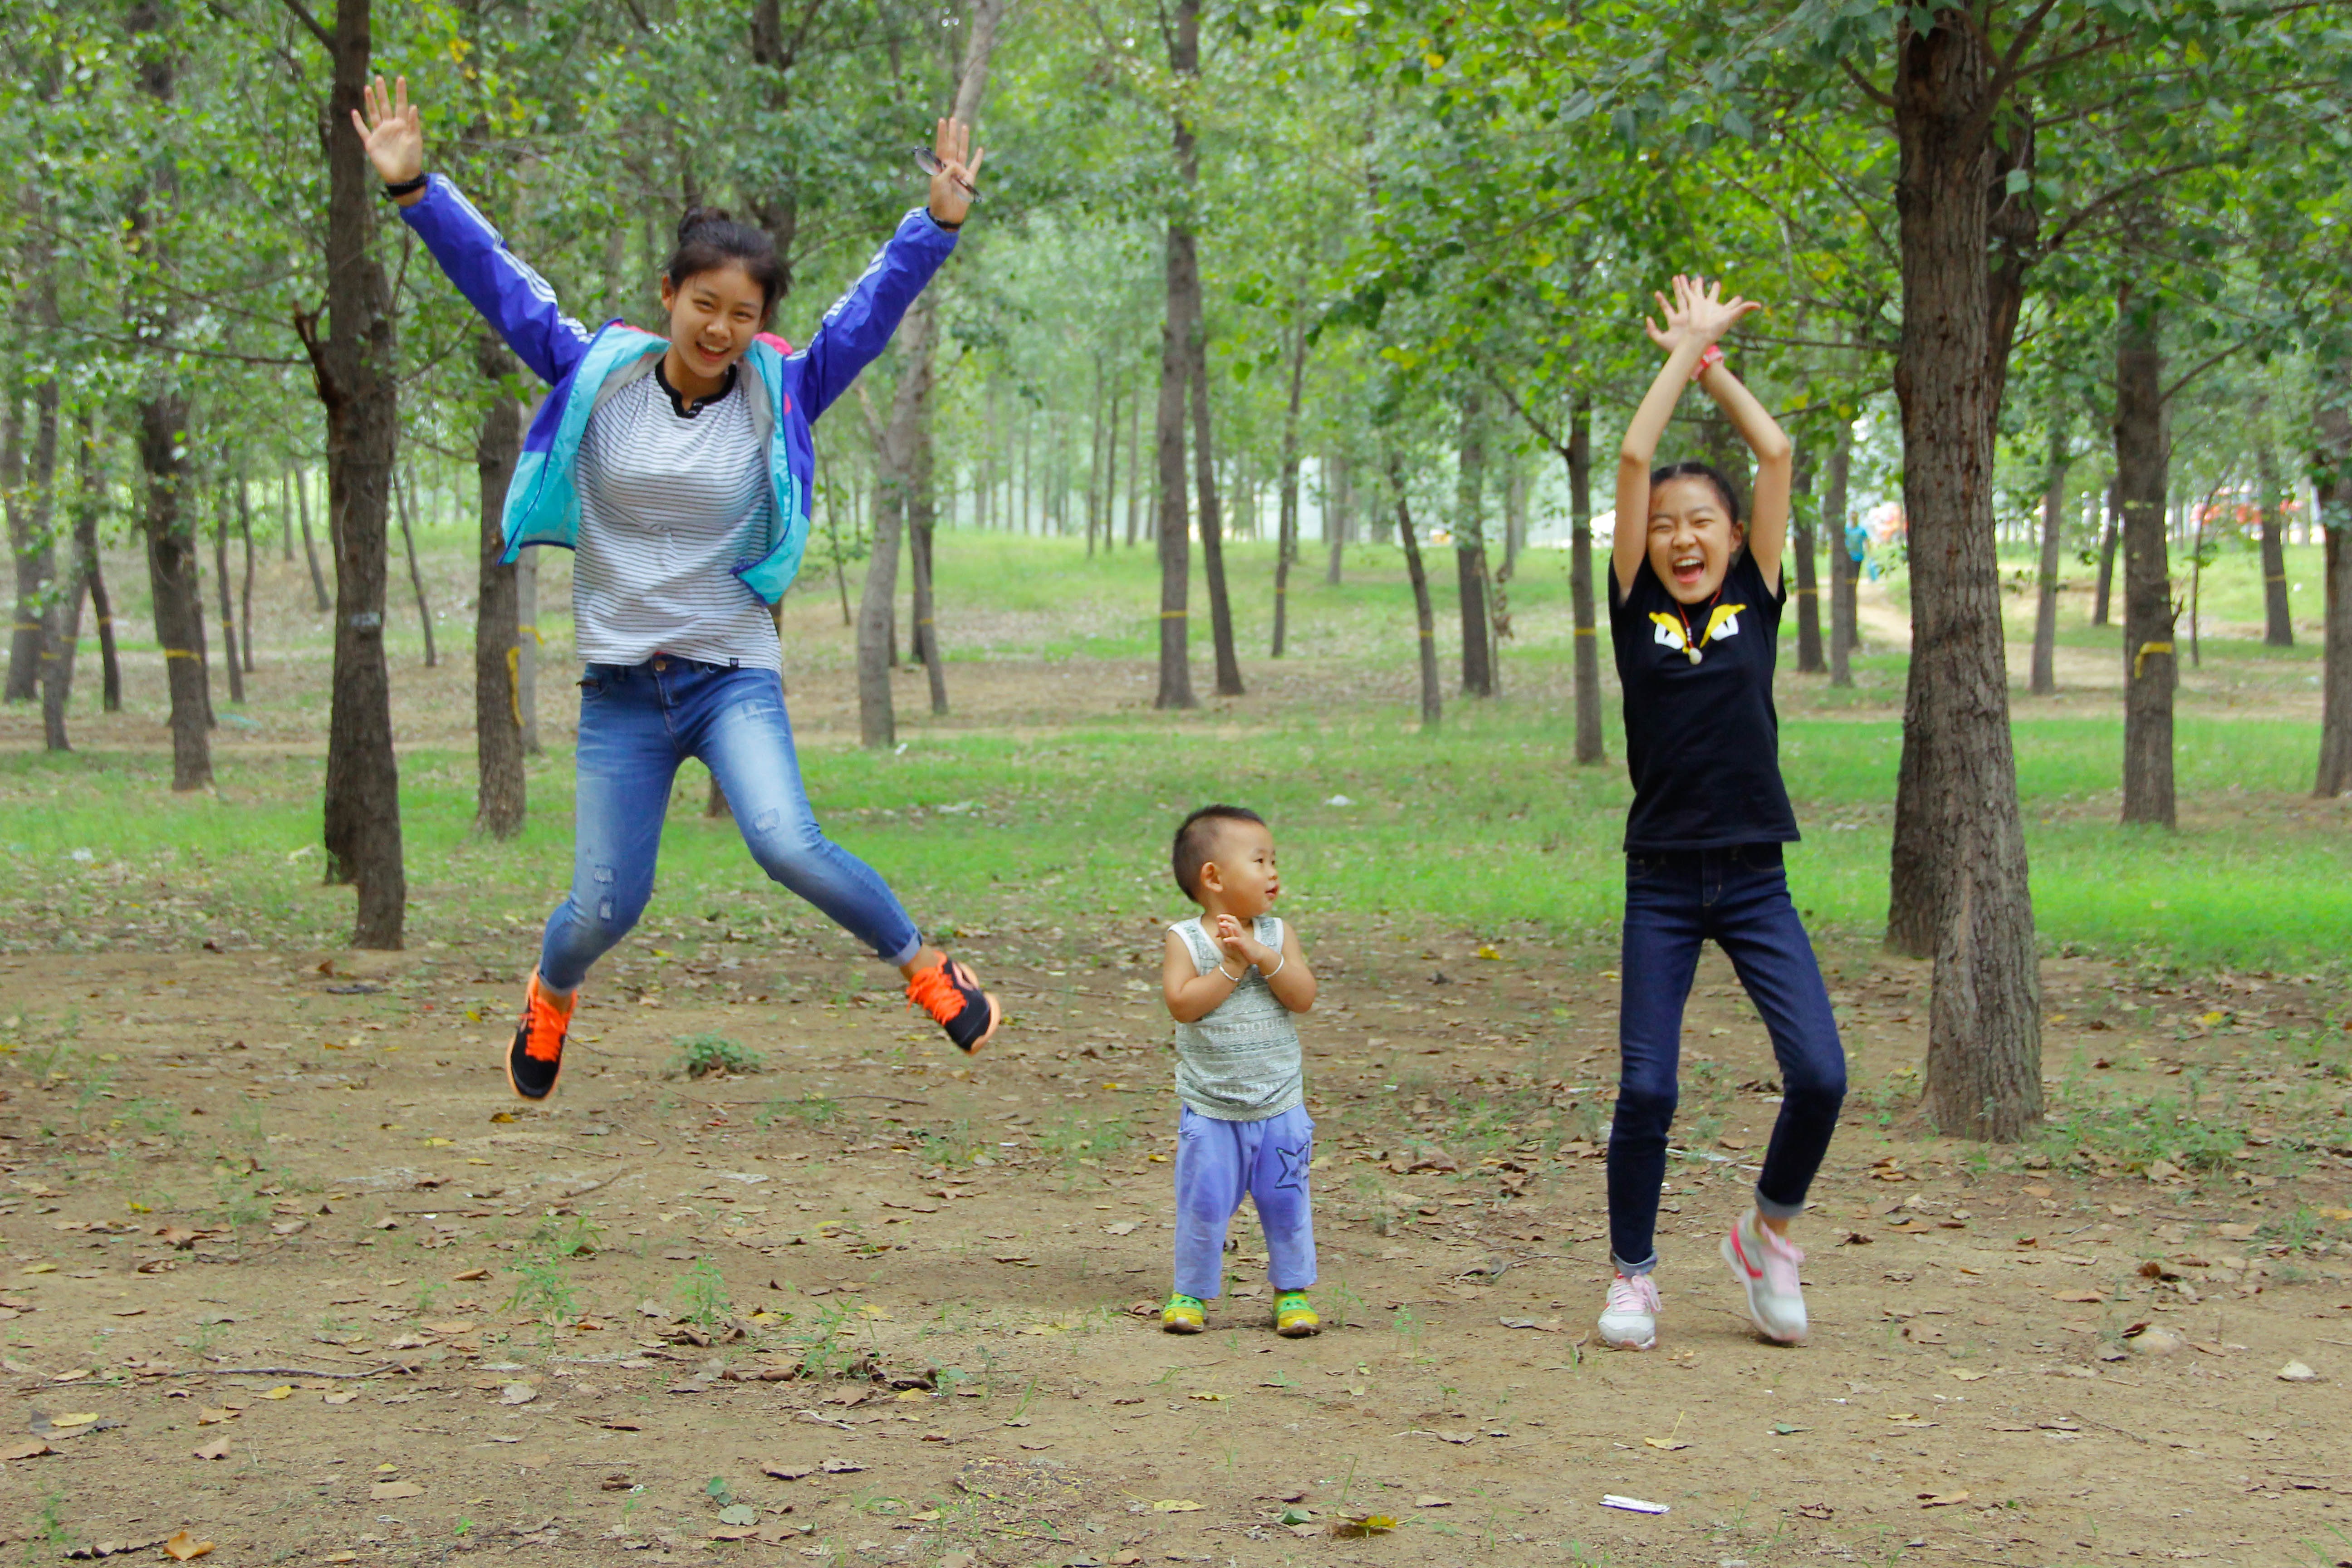
people, play, cute, child, cheerful, capture